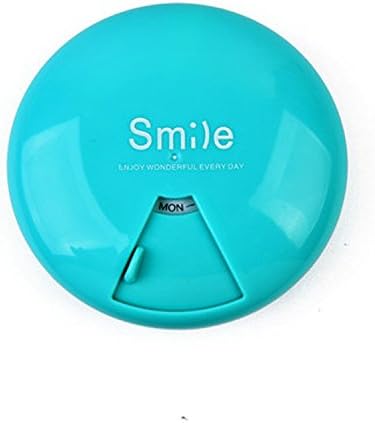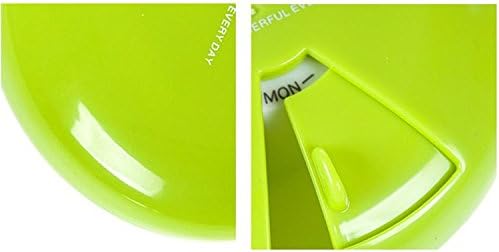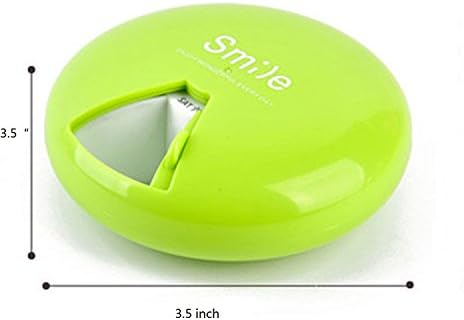
KAIDELIN 7 Days Pill Organizer Weekly Pill Box Daily or Travel Precription & Medication Pill Case, Vitamin Capsule Earring Components Compartments Container
Category: Health & Personal Care
Weekly 7 days pill organizer daily pill case for travel Specification: 3.5*3.5 inch  Fit to: Pill, Capsule, earring, components,candy Best for Storing Pills KAIDELIN brings you the best medicine planner with improved quality and space that allows you to store your medicines in bulk. Many individuals use some plastic containers to store their medicines in batches and end up mixing everything, resulting in wastage of too much time in repeatedly sorting out. But our pill organizer has 7 separate extra-large compartments, so you can store your pills individually to avoid mess. Perfect Medication Organizer Our weekly pill reminder comes in unique design. The lids are labeled with the first letter of a weekday so that you can plan your medication for a week, with minimal chance of missing a dose. Most Convenient It has one of the most user-friendly designs. With the translucent lids, you can check if you have taken your medication even without opening the lids. Toxin-free and safe Unlike other plastic containers, ours won't release any sort of toxin or odor. Your medicines will be completely safe in our pill container. In fact the medicines will still sustain their freshness even when stored in the box for months.
Features: SAFE: Made of food-borne plastic as well as without BPA and phthalate, safe for medical use | EASY FOR CARRY: This small and compact pill orgnazier can be put into your purse or a small travel bag to be taken with you to go anywhere. See pictures on the left for dimensions of the compartments and the whole plastic case | EASY TO USE AND COLORFUL: Colored to brighten up your day, while making weekly medicine management a breeze. All 7 pill holders are easily stored in a clear medi | SATISFACTORY GUARANTEE: We promise to provide the best after service for our customers. If any problem for our products, Pls let me know and we will solve problem in shortest time | Size?3.5*3.5 inches